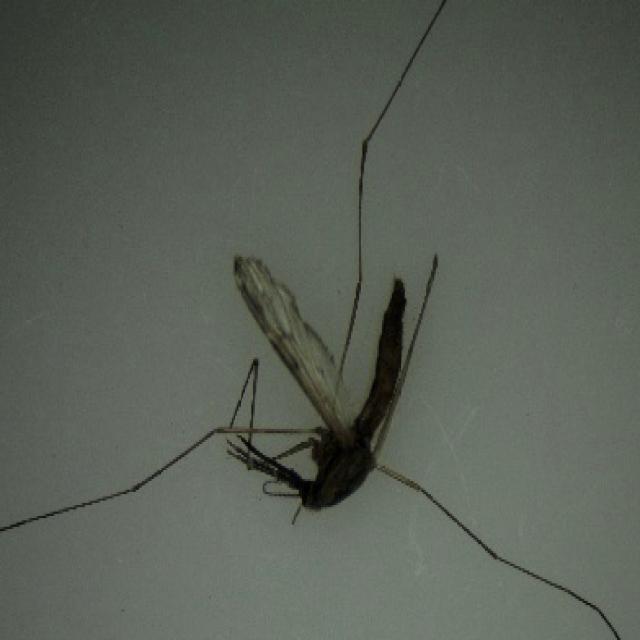
Species: anopheles_sinensis